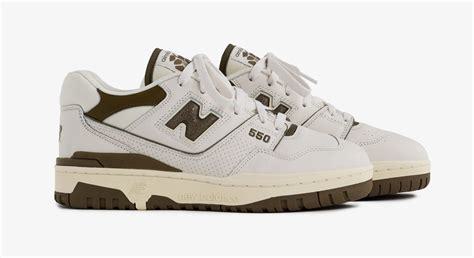
Brand: New
Model: Balance 550